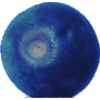
Label: Huckleberry 1